Medical evacuation

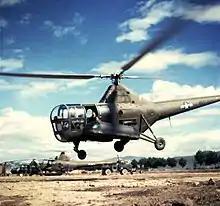
USAF Sikorsky R-5 Helicopter evacuates casualties during the Korean War

The first medical transport by air was recorded in Serbia in the autumn of 1915 during the First World War. One of the ill soldiers in that first medical transport was Milan Rastislav Štefánik, a Slovak pilot-volunteer who was flown to safety by French aviator Louis Paulhan.